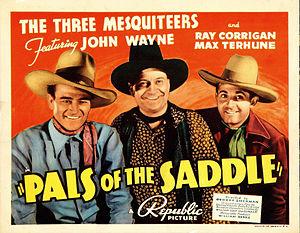
Pals of the Saddle est un film américain réalisé par George Sherman, sorti en 1938.